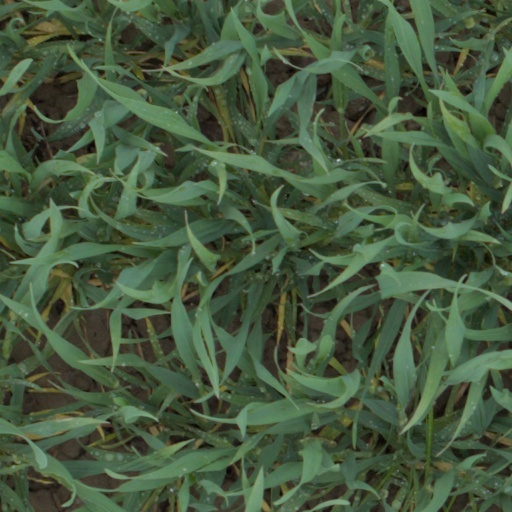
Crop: wheat